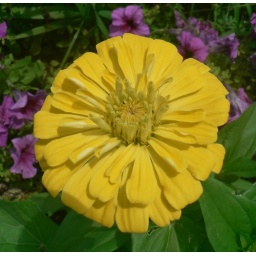
my zinnia are now blooming in my front flower bed